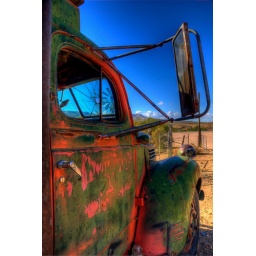
An old green work truck in Hackberry Arizona on Route 66.